Tafese Seboka

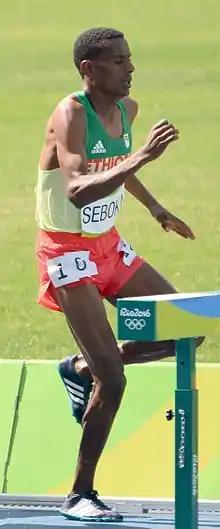
Seboka at the 2016 Olympics

Tafese Seboka Jimma (born 29 September 1993) is an Ethiopian athlete specialising in the 3000 metres steeplechase. He competed at the 2015 World Championships and 2016 Olympics without qualifying for the final.